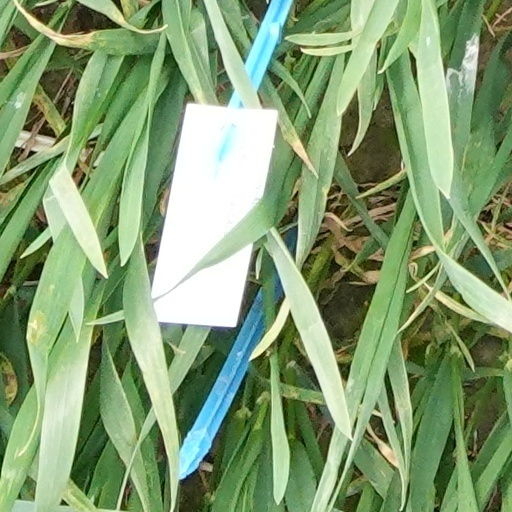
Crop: wheat